The Nightmare Factory: Volume 2

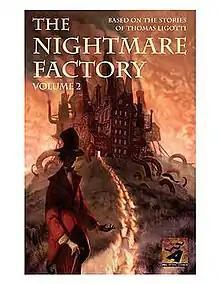

The Nightmare Factory: Volume 2, 2008, is the second volume in "The Nightmare Factory" series of graphic collections from Fox Atomic Comics, based on the individual short stories of Thomas Ligotti.